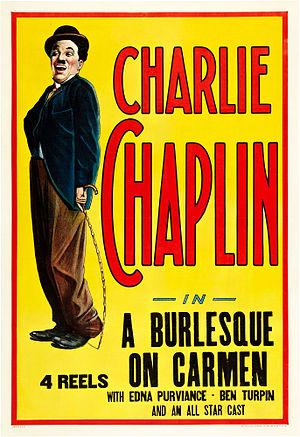
Le burlesque américain est un genre de spectacle de variété, adapté aux États-Unis, au XIXᵉ siècle. Dérivés d'éléments du burlesque victorien, du music-hall et des minstrel shows, les spectacles burlesques américains deviennent populaires, à la fin des années 1860 et évoluent lentement pour mettre en scène la comédie grivoise et la nudité féminine. Au début des années 1930, l'élément striptease du burlesque éclipse la comédie et soumet le burlesque à une législation locale étendue. Le burlesque perd progressivement de sa popularité, à partir des années 1940. Un certain nombre de producteurs cherchent à capitaliser sur la nostalgie du divertissement en essayant de recréer l'esprit du burlesque, dans les films hollywoodiens, des années 1930 aux années 1960. Depuis les années 1990, ce format connaît un regain d'intérêt, avec le new burlesque.
Charlot joue Carmen est une comédie burlesque américaine de et avec Charlie Chaplin, sortie le 18 décembre 1915.